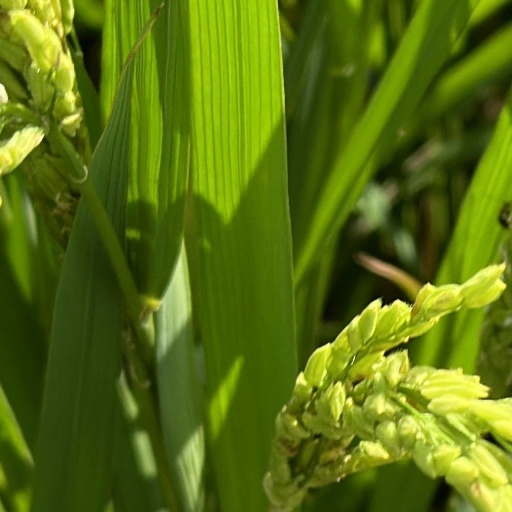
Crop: rice